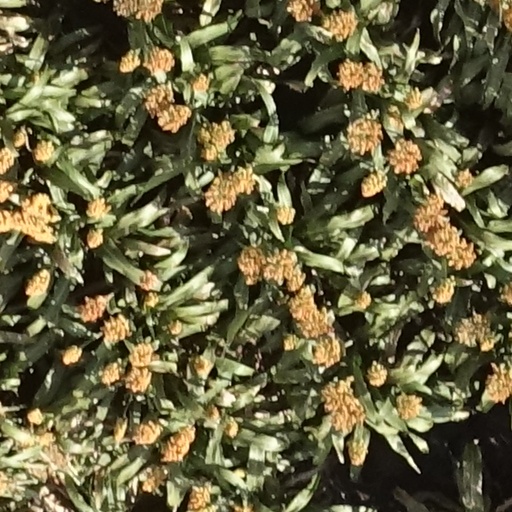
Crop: sorghum